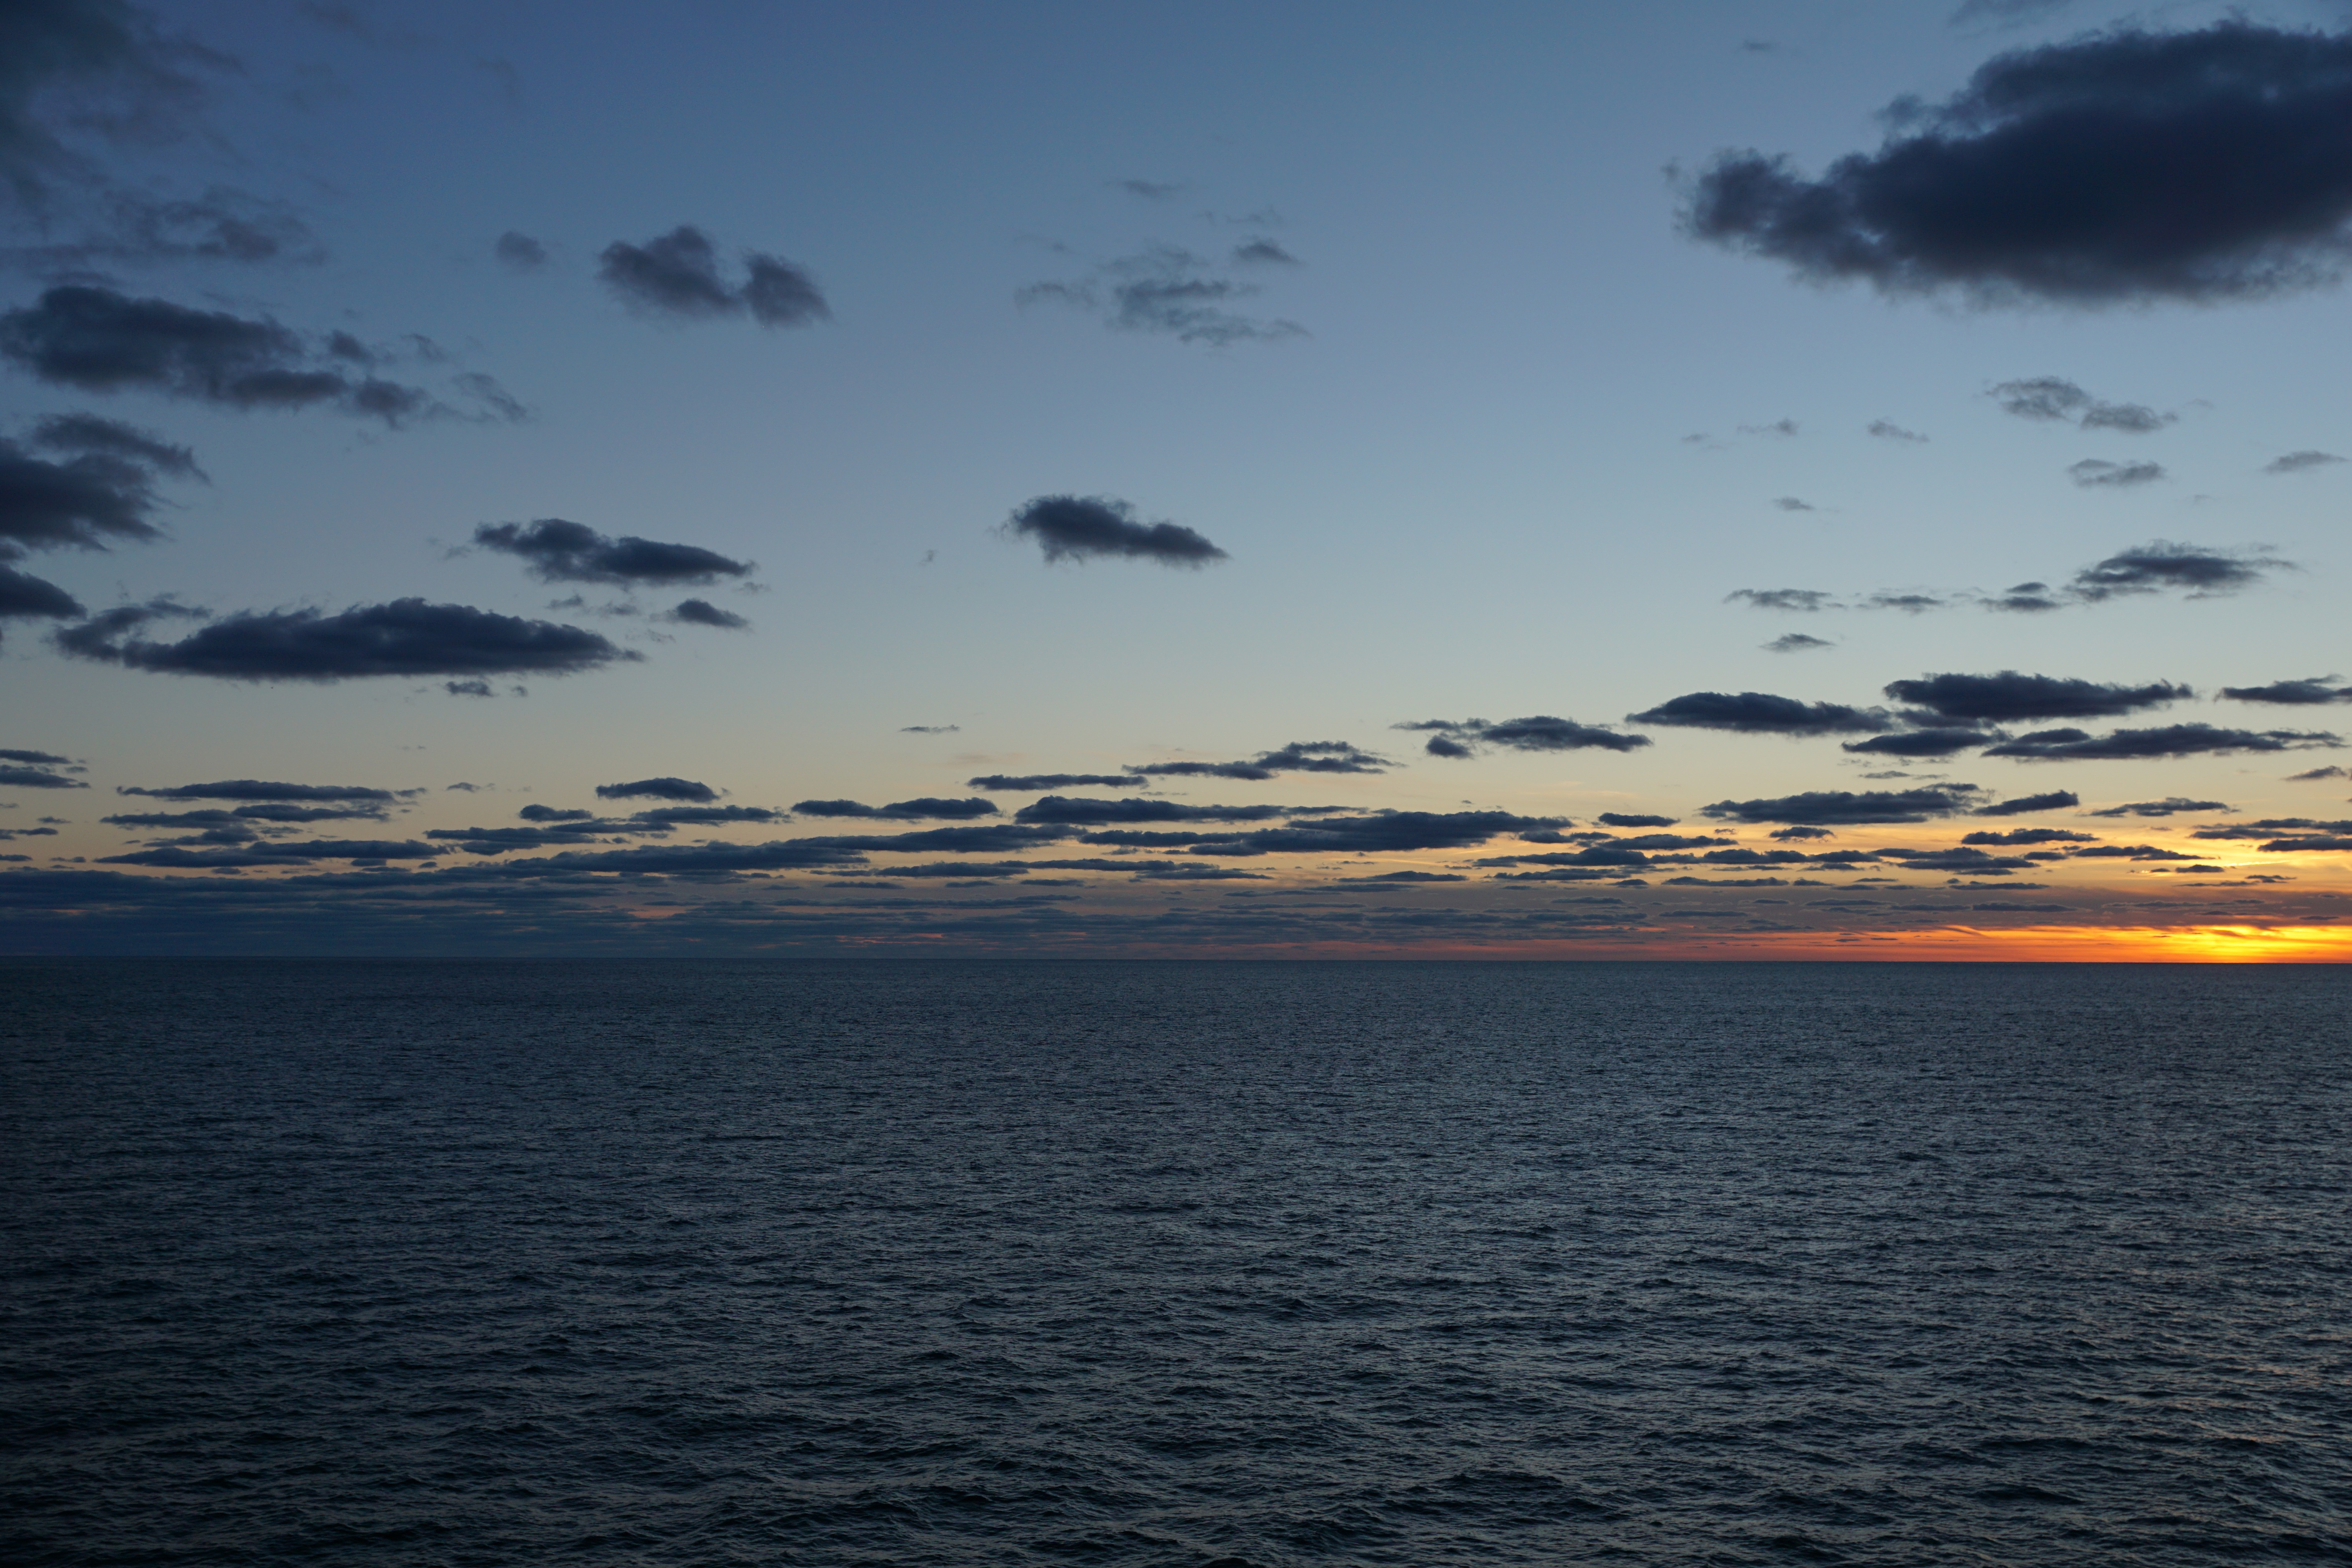
sea, coast, ocean, horizon, cloud, sky, sunrise, sunset, lake, dawn, travel, dusk, evening, vehicle, bay, blue, deep, atlantic, mood, afterglow